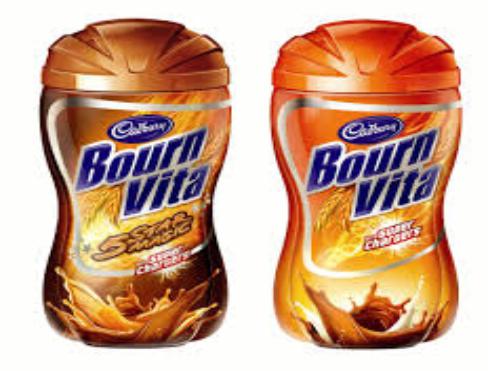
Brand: Bournvita
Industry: Food